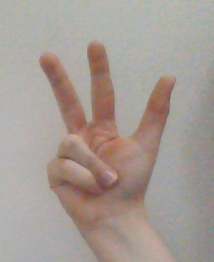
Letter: al